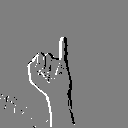
ASL letter: i